Noviodunum ad Istrum

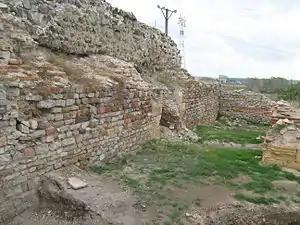
Wall section of the fort.

Noviodunum ad Istrum was a Roman city that developed around the legionary fortress and naval port near the present town of Isaccea. It was in the Roman province of Moesia and was the headquarters of the Roman Danube fleet (Classis Flavia Moesica) located on the lower Danube and, from the 4th century AD, the headquarters of the Legio I Iovia (Scythica).